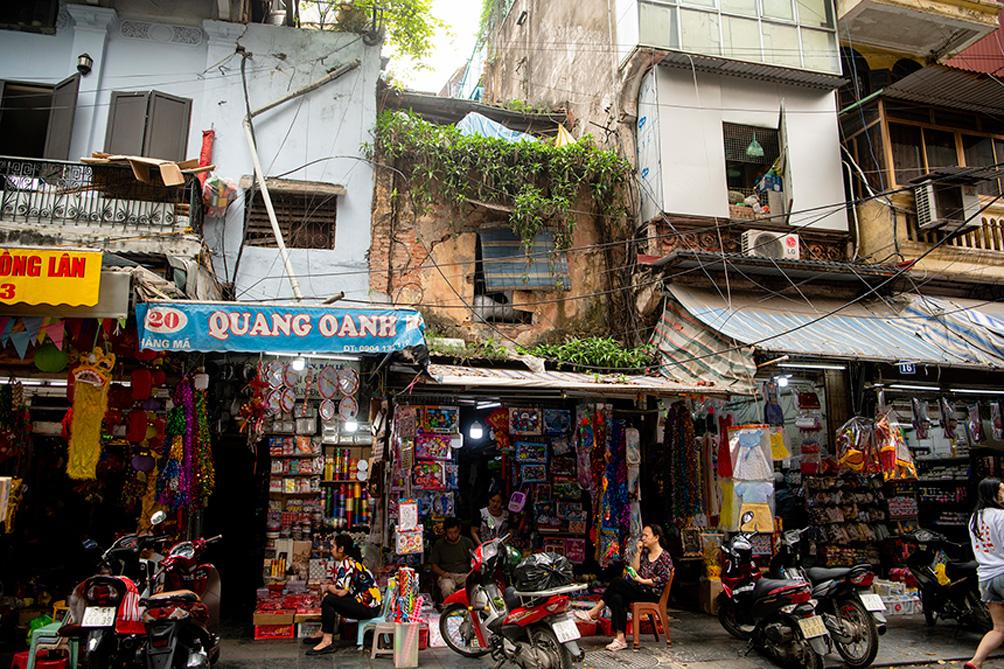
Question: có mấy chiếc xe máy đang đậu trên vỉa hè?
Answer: sáu chiếc